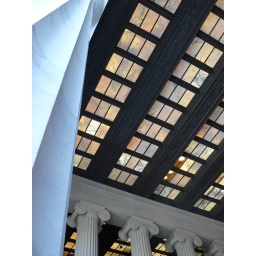
Built in the form of a Greek temple, the monument houses a large statue of Lincoln.